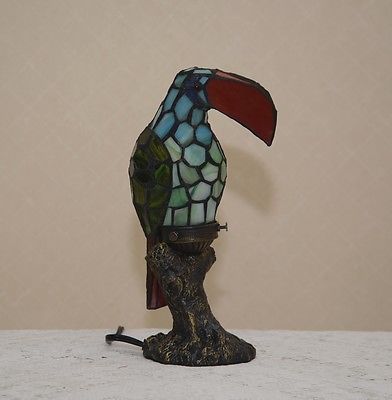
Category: lamp